Moses H. W. Chan

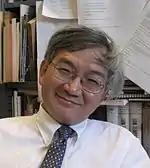
Moses Hung-Wai Chan

Moses Hung-Wai Chan is a Chinese-American physicist who is Evan Pugh Professor at Pennsylvania State University. He is an alumnus of Bridgewater College and Cornell University, where he earned his Ph.D. in 1974 and was a postdoctoral associate at Duke University. He has been a professor at Penn State's University Park Campus since 1979.